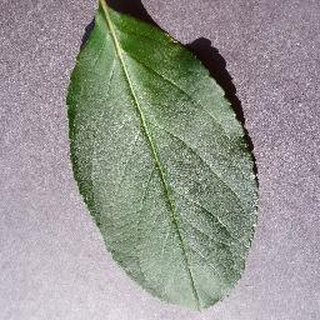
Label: healthy_apple